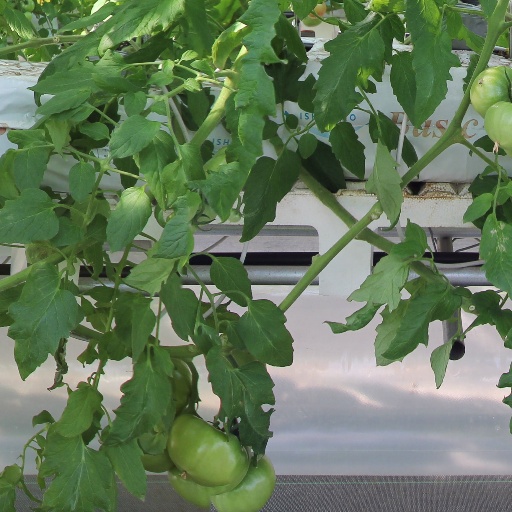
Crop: tomato